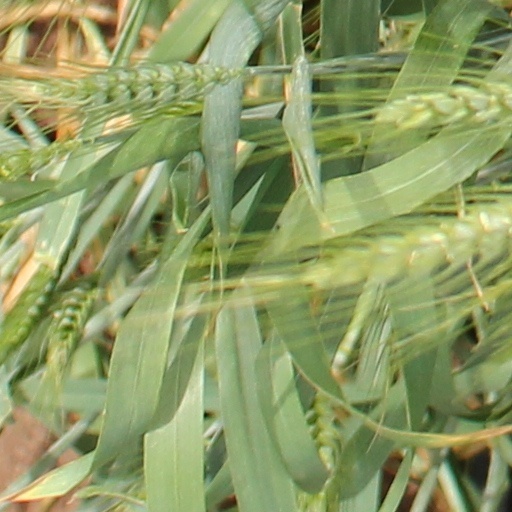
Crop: wheat